Kabara, Mali

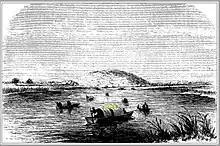
Kabara by Heinrich Barth (1853)

Mungo Park reached Kabara in 1805, but was not allowed to continue up the channel to Timbuktu.